Integrated High Performance Turbine Engine Technology

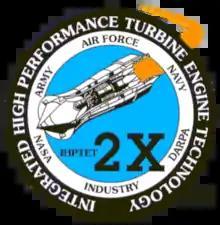

The Integrated High Performance Turbine Engine Technology program was a project of the United States military, DARPA, and NASA. Its objective was to conduct science and technology research that would secure advancements in the engineering of the gas turbine engines used in military aircraft. It ran from 1987 until 2005.